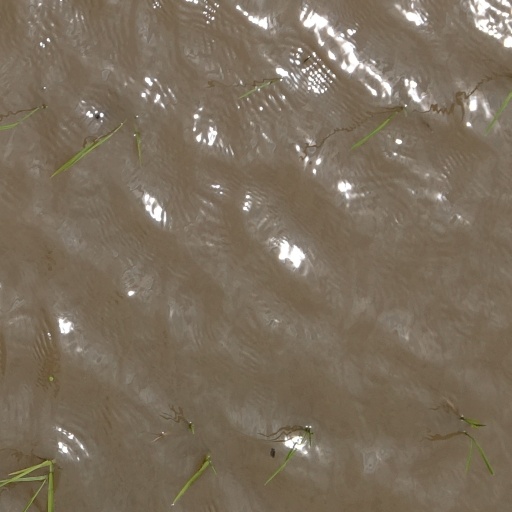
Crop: rice